Academic conference

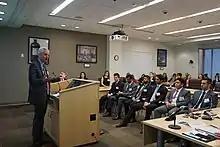
Presentations form the core of most conferences

Conferences usually encompass various presentations. They tend to be short and concise, with a time span of about 10 to 30 minutes; presentations are usually followed by a discussion. The work may be bundled in written form as academic papers and published as the conference proceedings.